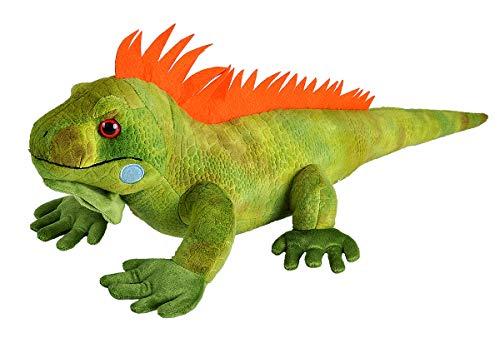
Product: Wild Republic Iguana Plush, Stuffed Animal, Plush Toy, Kids Gifts, Cuddlekins, 15 Inches
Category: Toys & Games | Stuffed Animals & Plush Toys | Stuffed Animals & Teddy Bears
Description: Wild Iguanas can grow up to six feet long, but this plush toy measures 24 inches.
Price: $14.94
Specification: ProductDimensions:8x5.5x5.5inches|ItemWeight:3.52ounces|ShippingWeight:10.4ounces(Viewshippingratesandpolicies)|ASIN:B00AZI0FN4|Itemmodelnumber:12905|Manufacturerrecommendedage:0monthsandup